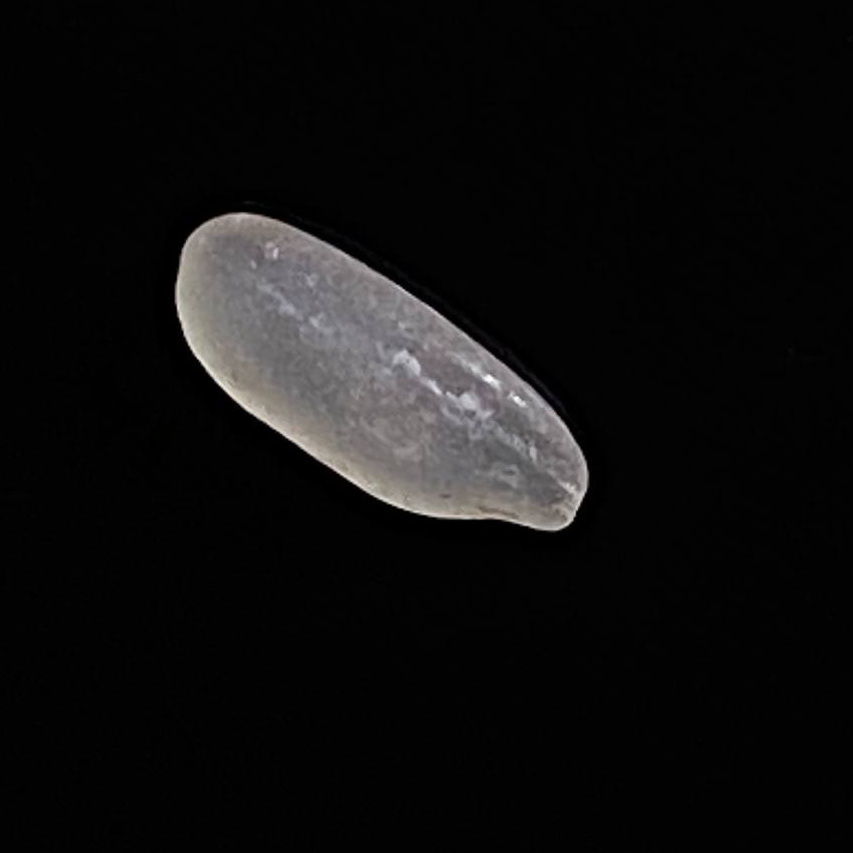
Rice variety: BR29